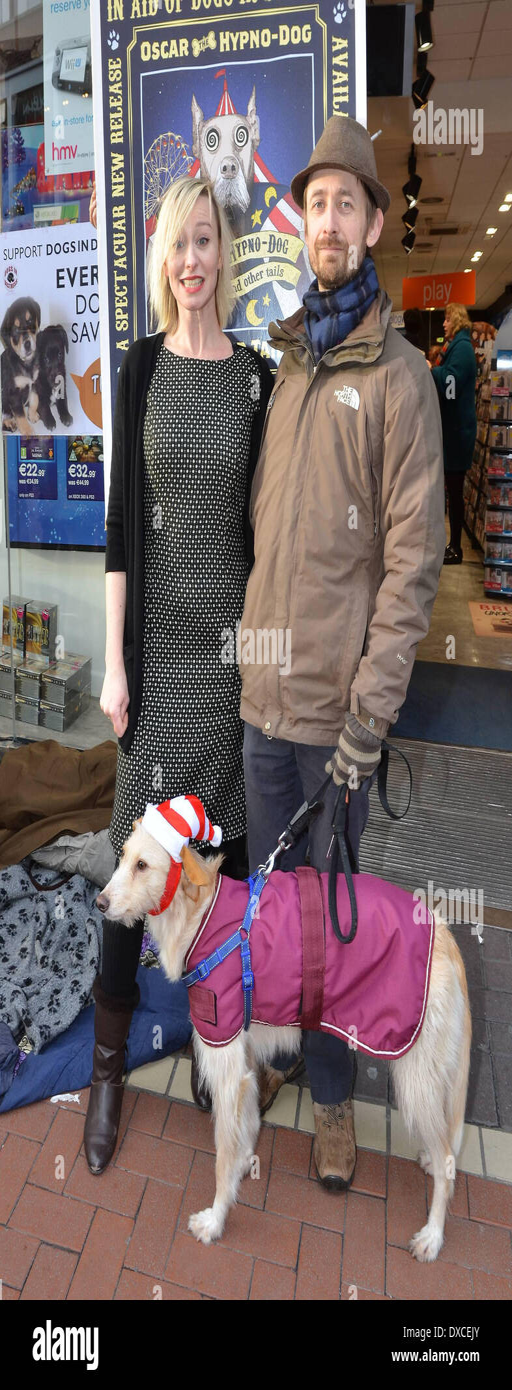
singer and artist promote outside retail business .